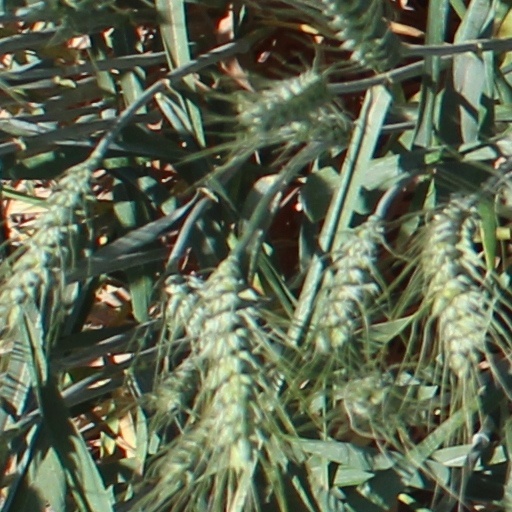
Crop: wheat